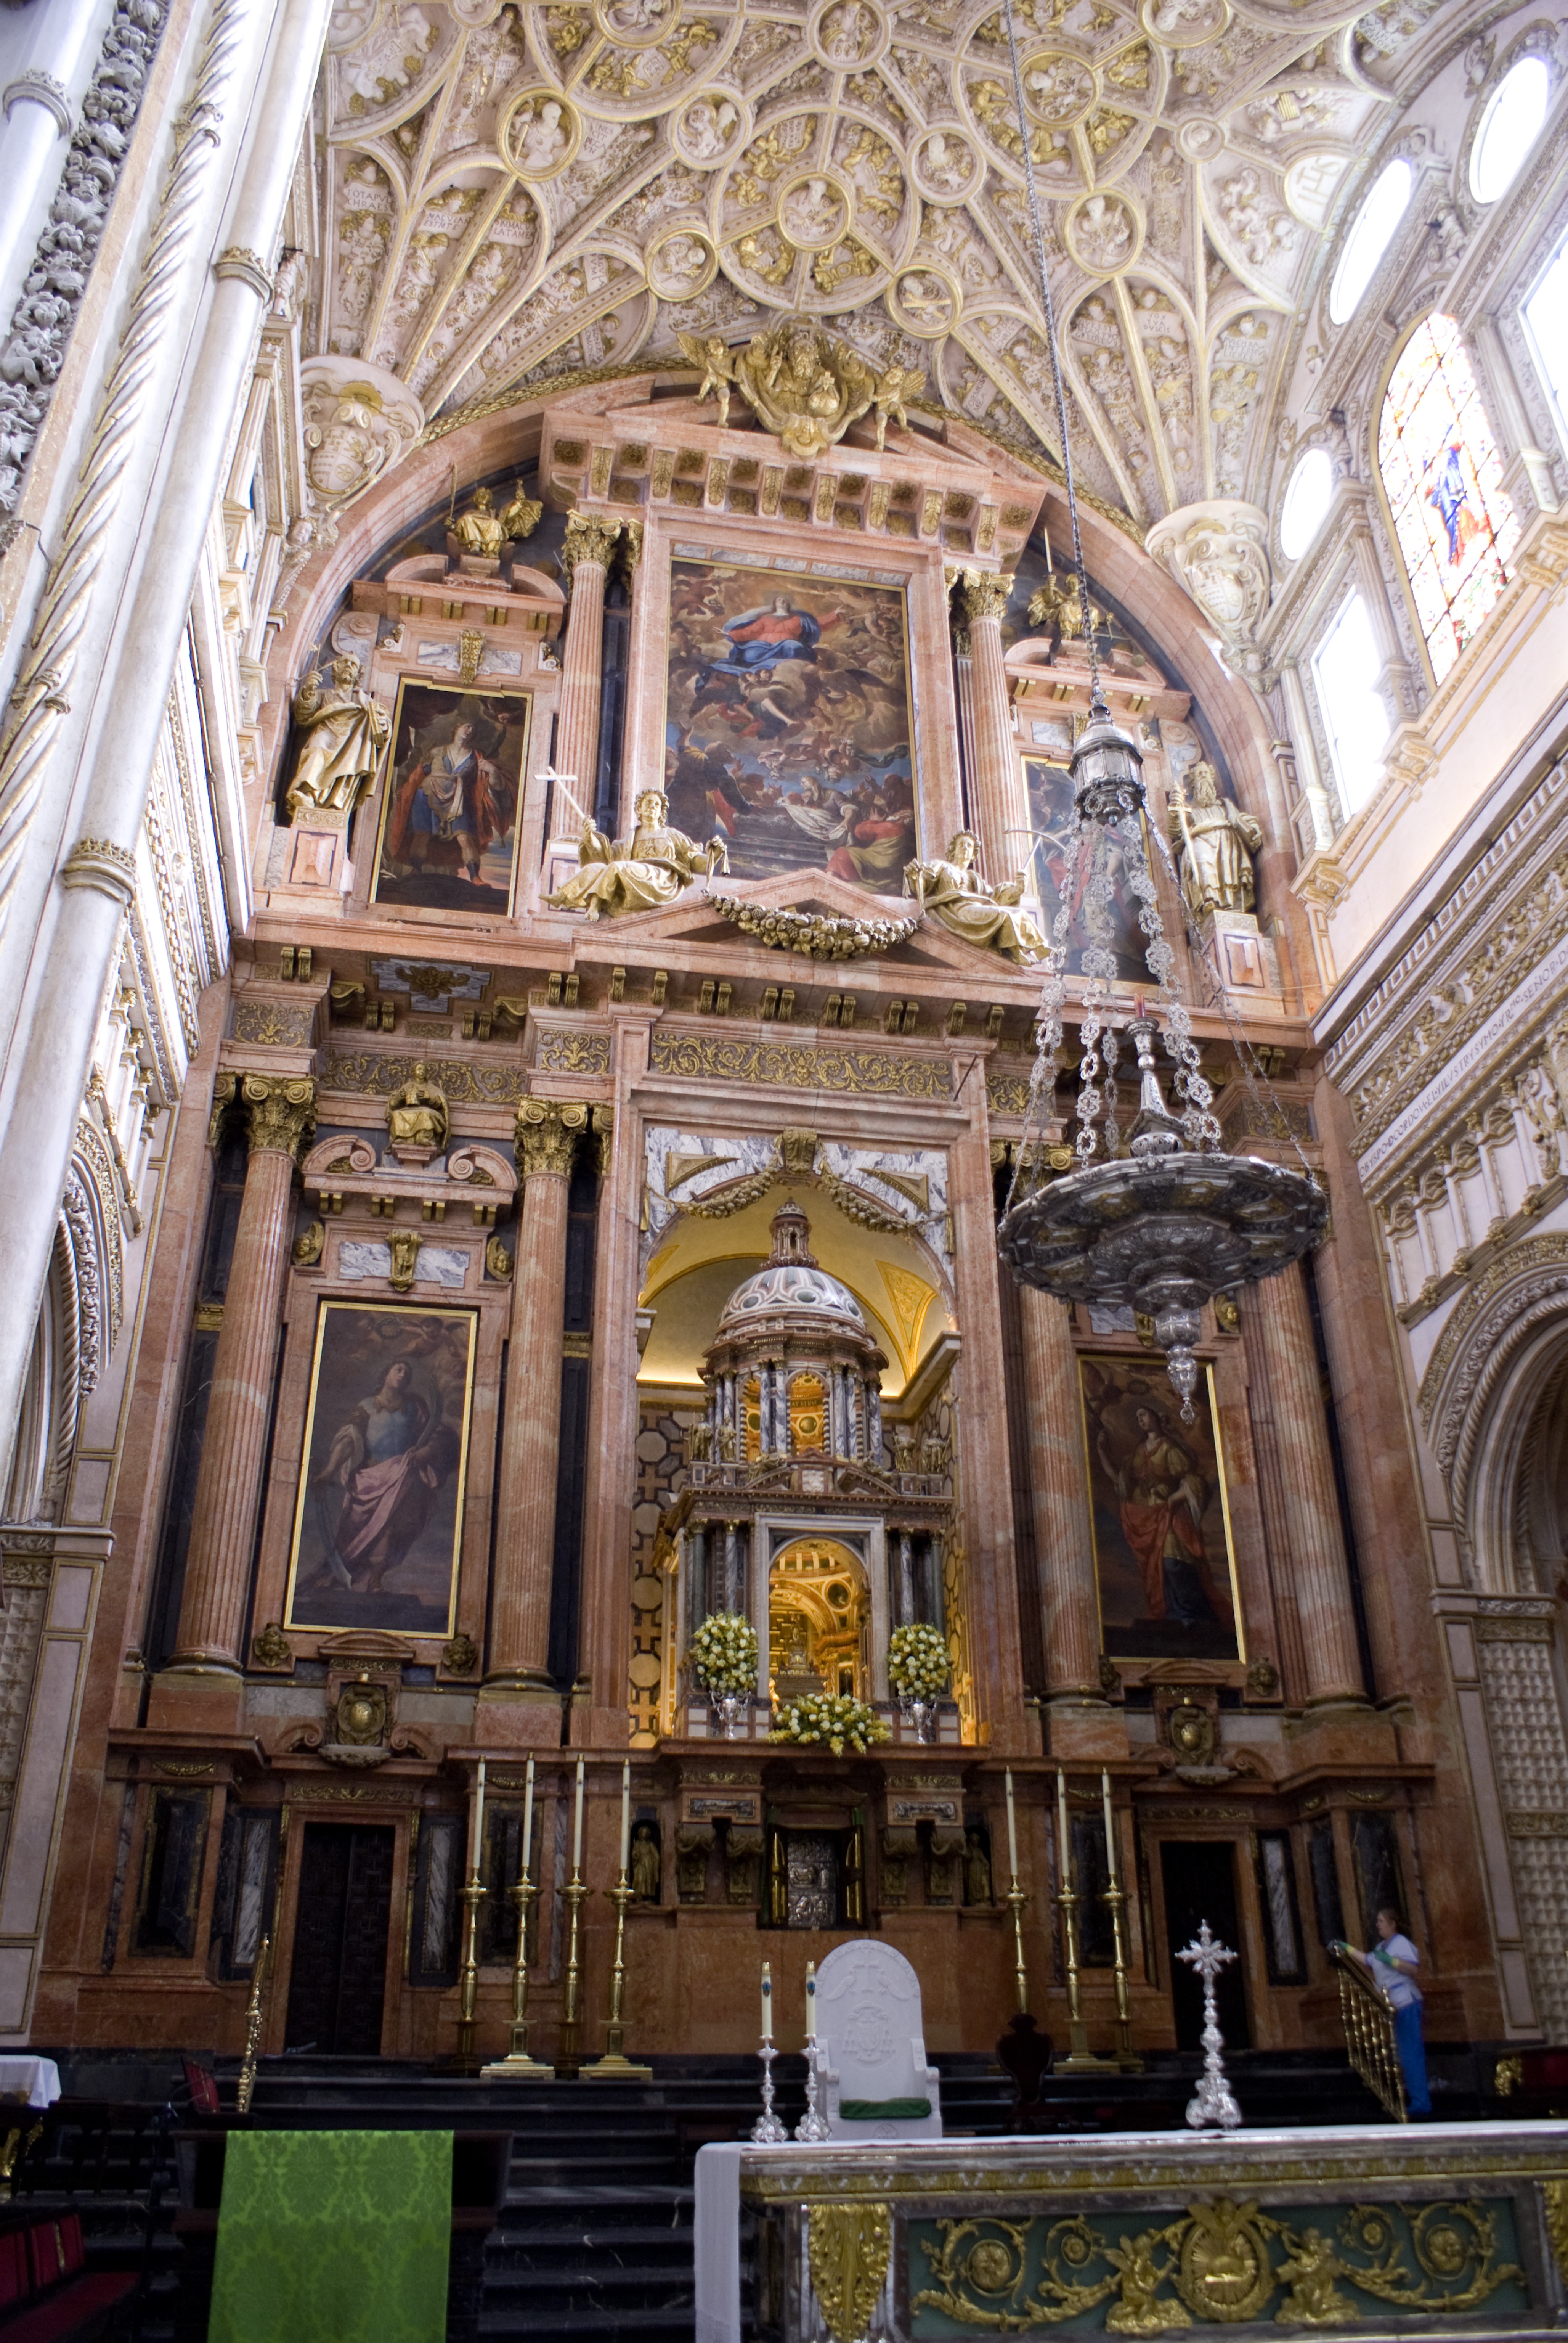
building, religion, facade, church, cathedral, chapel, place of worship, baptistery, catholic, spain, faith, andalusia, synagogue, mezquita, basilica, cordoba, catholic church, roman catholic, santa iglesia catedral de c rdoba